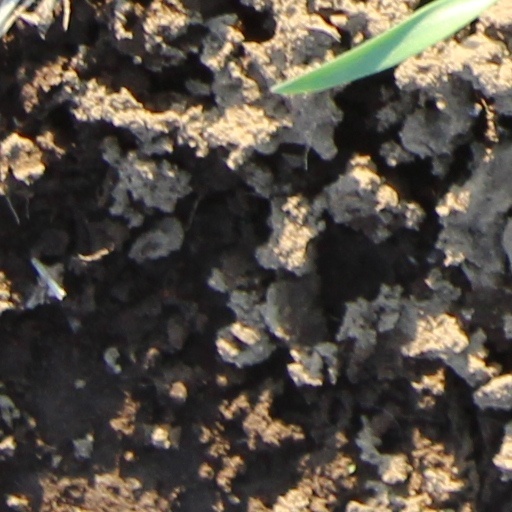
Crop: wheat